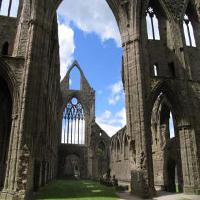
Weather: sun or clear